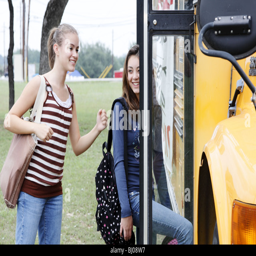
students getting on a school bus